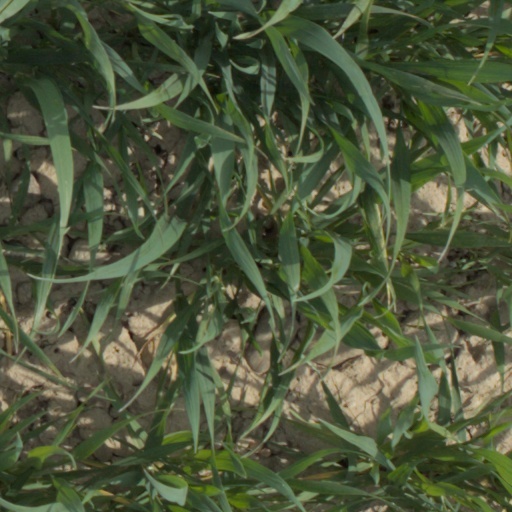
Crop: wheat